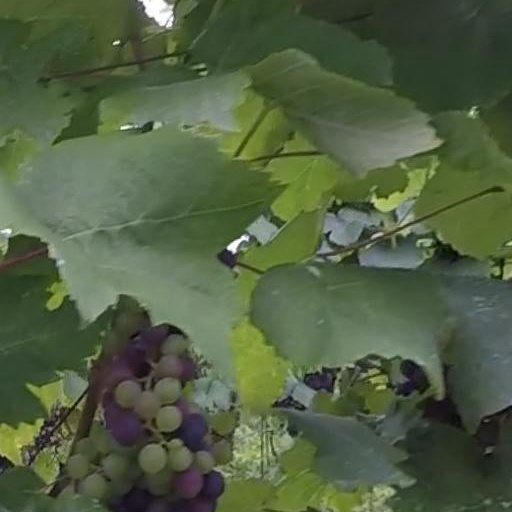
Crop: grape